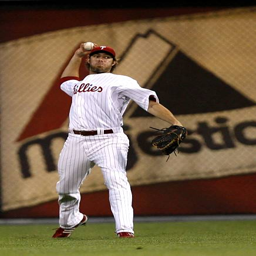
# throws to second base during a game against sports team .